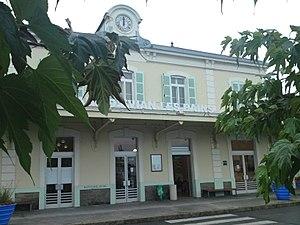
gare d'évian les bains